Jean Grae

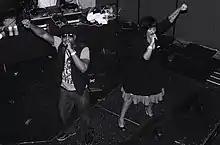
Talib Kweli and Grae in 2010

On a blog, Grae stated: "I don't wanna complain anymore, I just wanna change some things about the way artists are treated and the way you guys are allowed to be involved, since it IS the digital age." Since then, Grae's music has been self-released through the artist's website and Bandcamp.